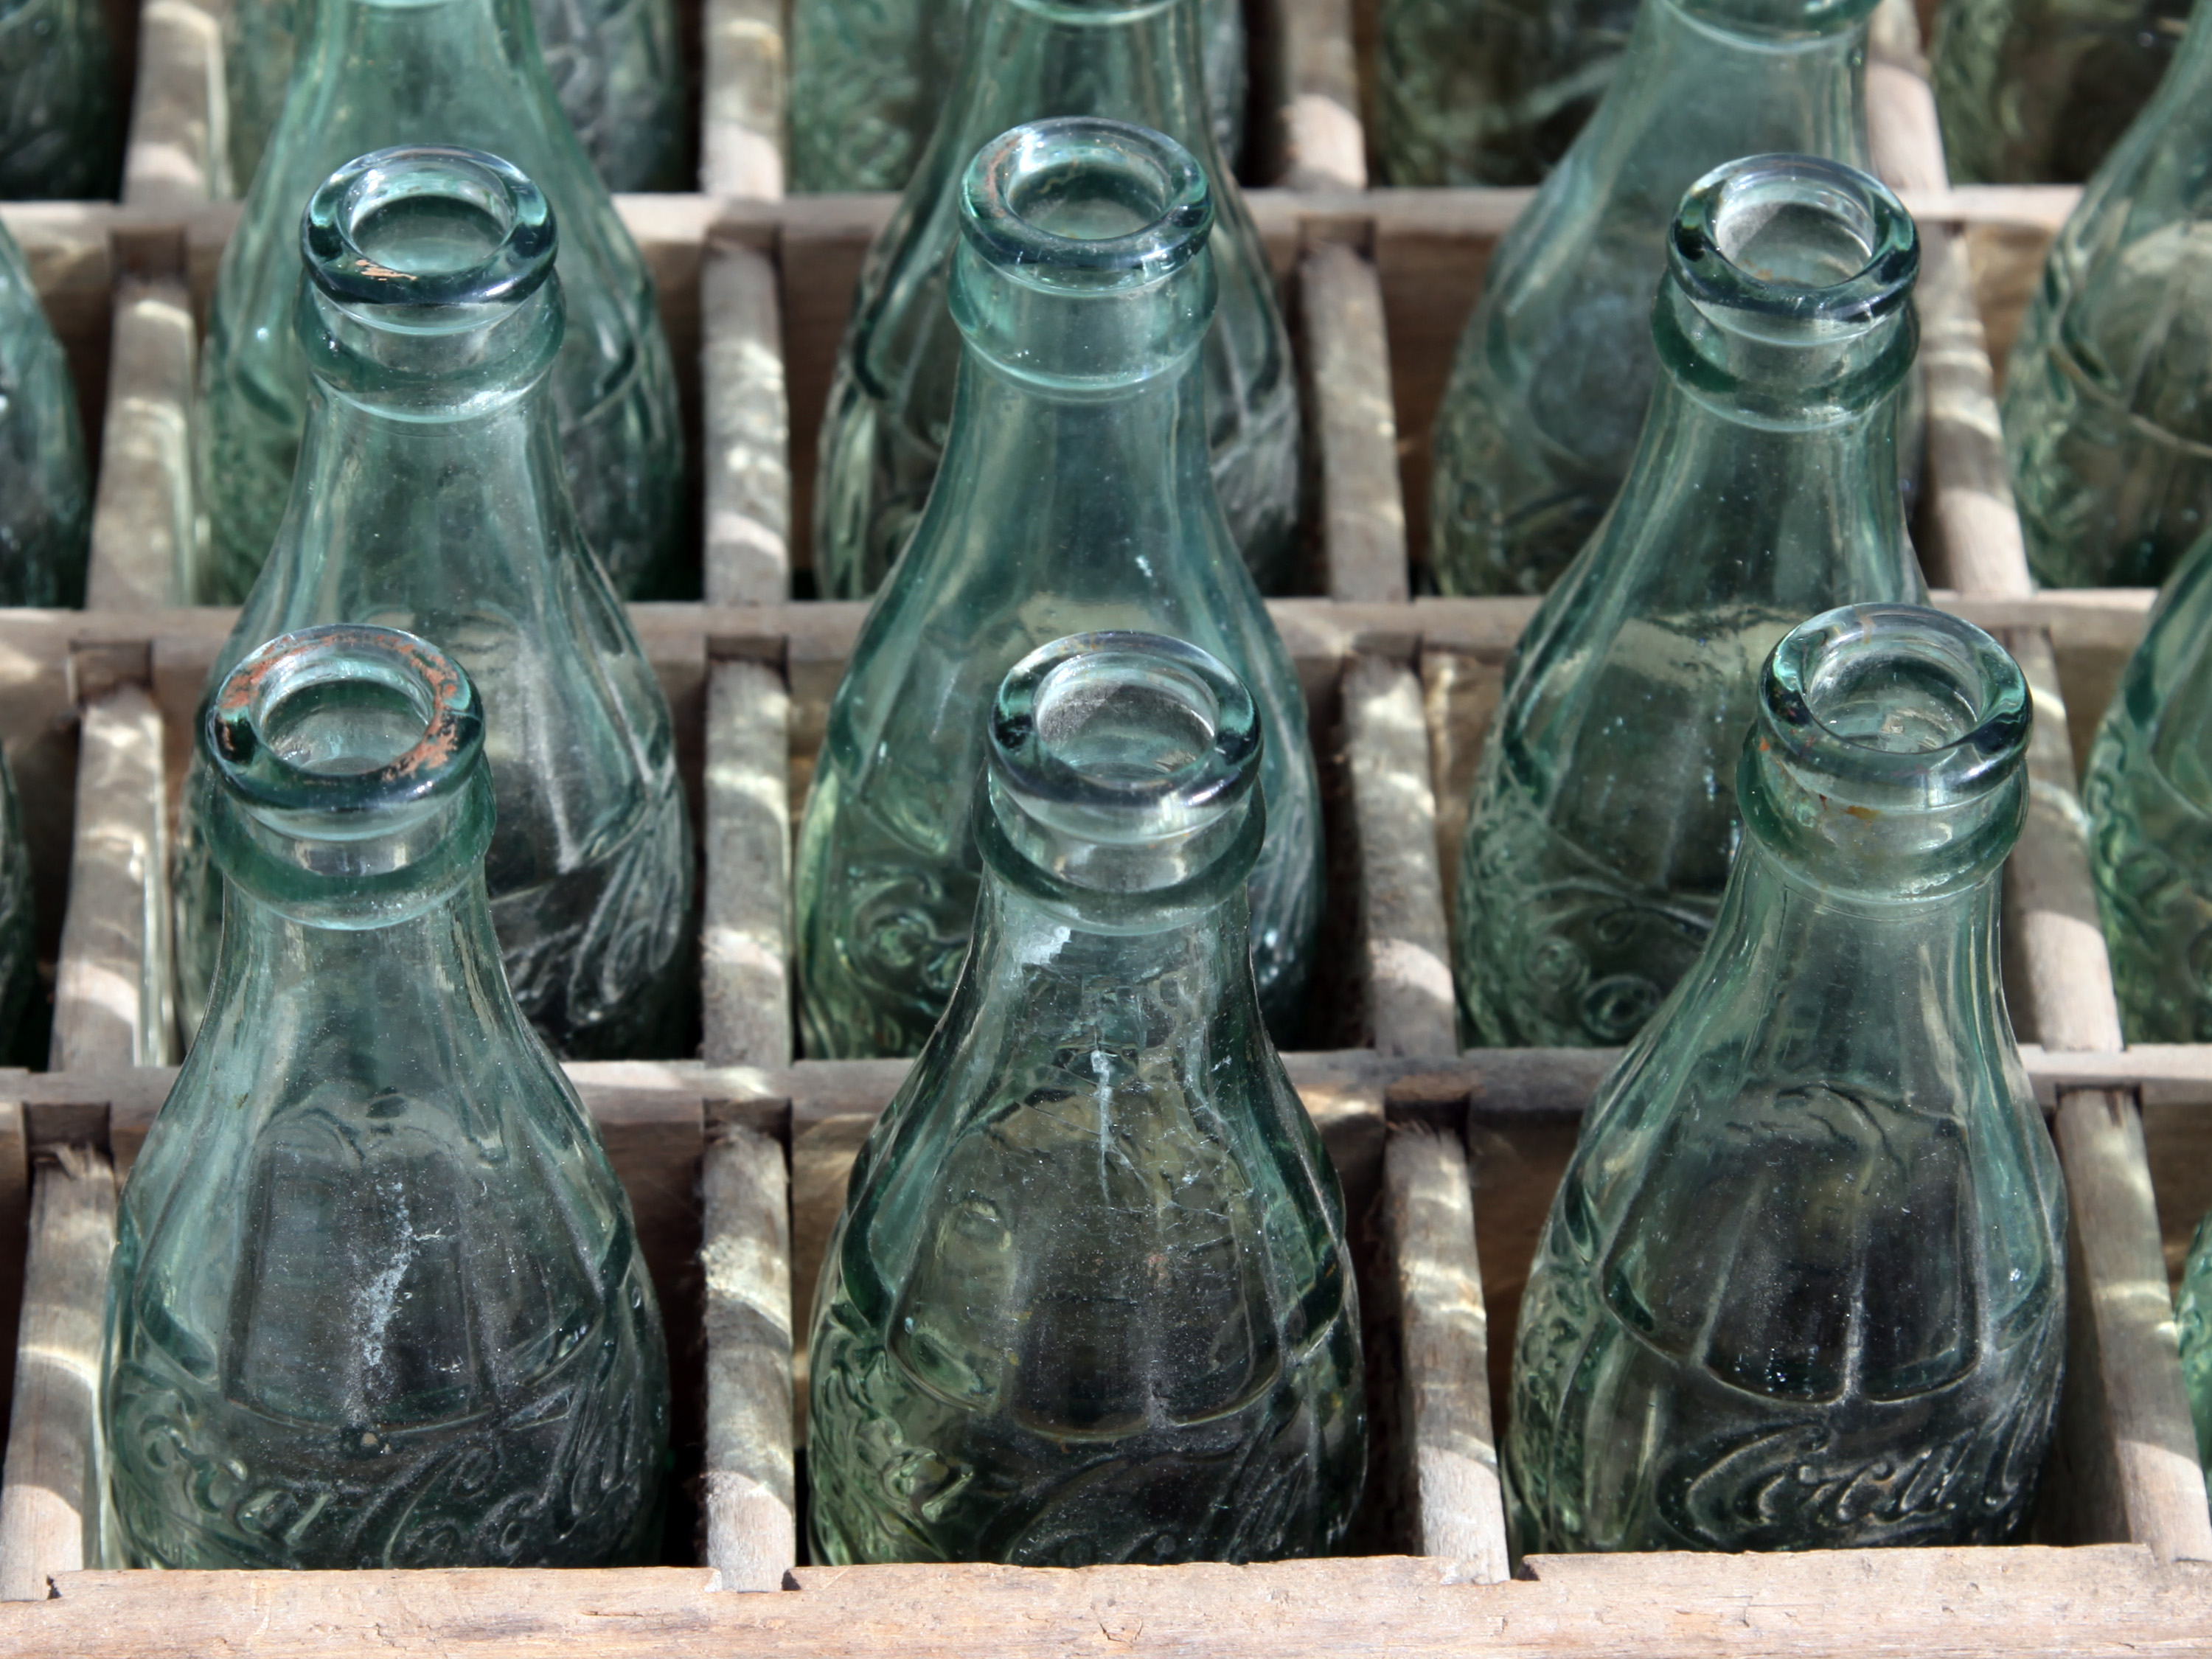
glass, monument, statue, bottle, glass bottle, sculpture, art, carving, water feature, drinkware